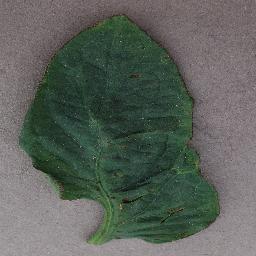
Label: Tomato___Bacterial_spot